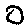
Label: 0